Cota Round Barns

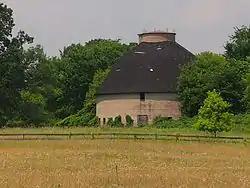
One of the Cota Round Barns from Benton County Highway 23

The Cota Round Barns near St. Cloud, Minnesota, United States, are reinforced concrete round barns built in 1921. The set of barns was listed on the National Register of Historic Places in 1982. According to a survey of Benton County historic resources, the Cota Round Barns are "a notable link" with the agricultural developments of 1880–1900 in the area.